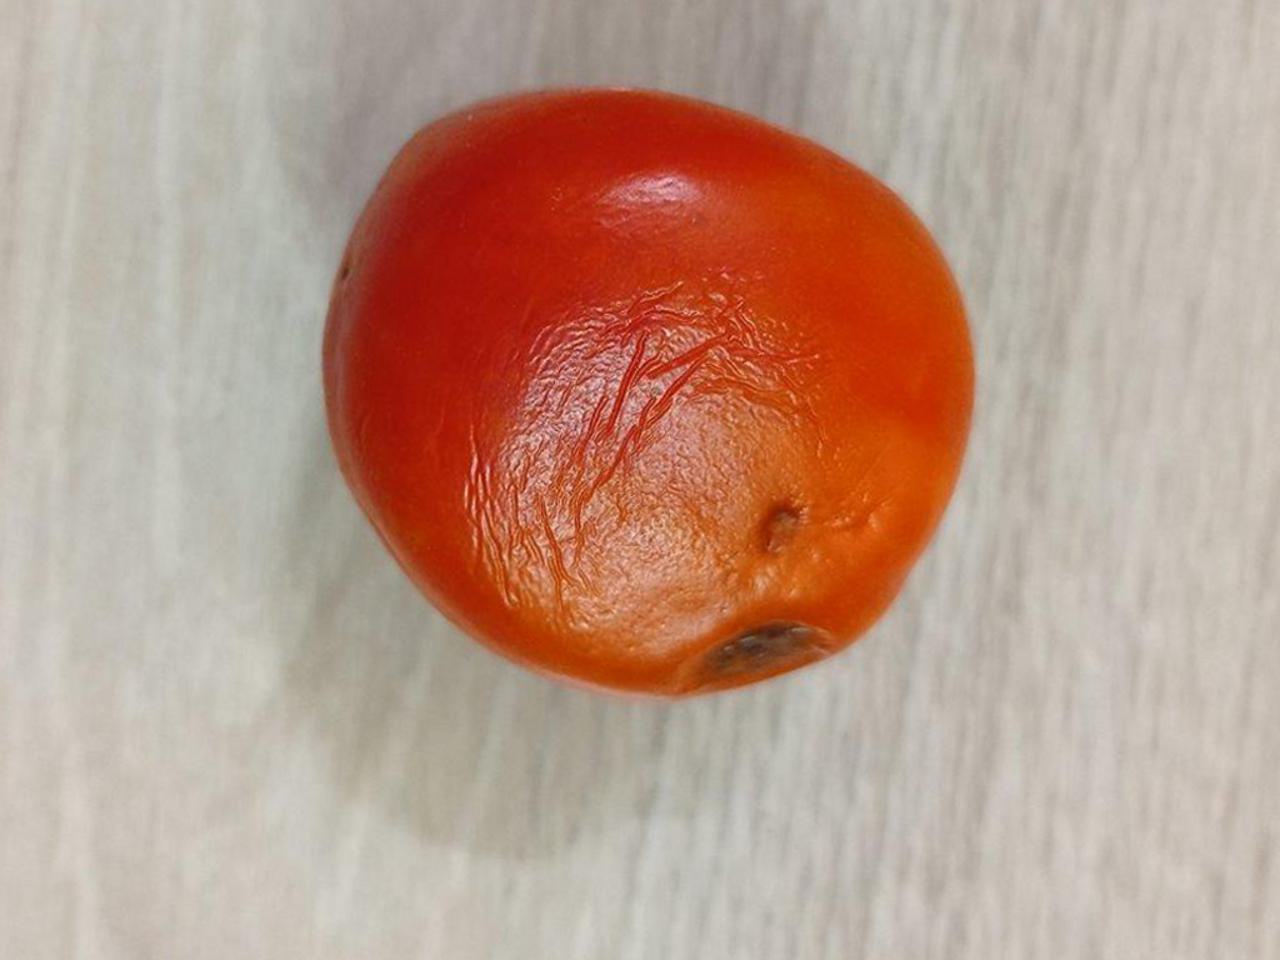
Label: Rotten